Newland, Kingston upon Hull

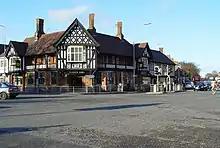
Haworth Arms Hotel, built (2008)

An act of Parliament for the enclosure and drainage of Cottingham, the Cottingham Inclosure Act 1766 (6 Geo. 3. c. "78" ) was passed; the Beverley and Skidby Drain was enabled by the Beverley and Skidby Drainage Act 1785 (25 Geo. 3. c. 92); and the Beverley and Barmston Drain was built after the Beverley and Barmston Drainage Act 1798 (38 Geo. 3. c. lxiii). The Cottingham Drain improved the marshy land in the area. The Barmston, and the Skidby Drains were built primarily for areas beyond Newland. The Barmston Drain crossed Beverley Road east of the village running very approximately parallel with, and around west of, the River Hull. At the point the drain passes under the Beverley Road "Bridge End Cottage" (1785) is still extant. The Skidby Drain ran roughly parallel to the Barnston Drain under east. Three houses on the south side of Cottingham Road are remnants of the village, dating to the late 1700s.